State Tax Inspectorate

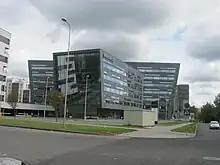
Inspectorate for Vilnius County (office in Žirmūnai, Vilnius)

The State Tax Inspectorate or VMI is the tax authority in the Republic of Lithuania. It is an agency under the Ministry of Finance.